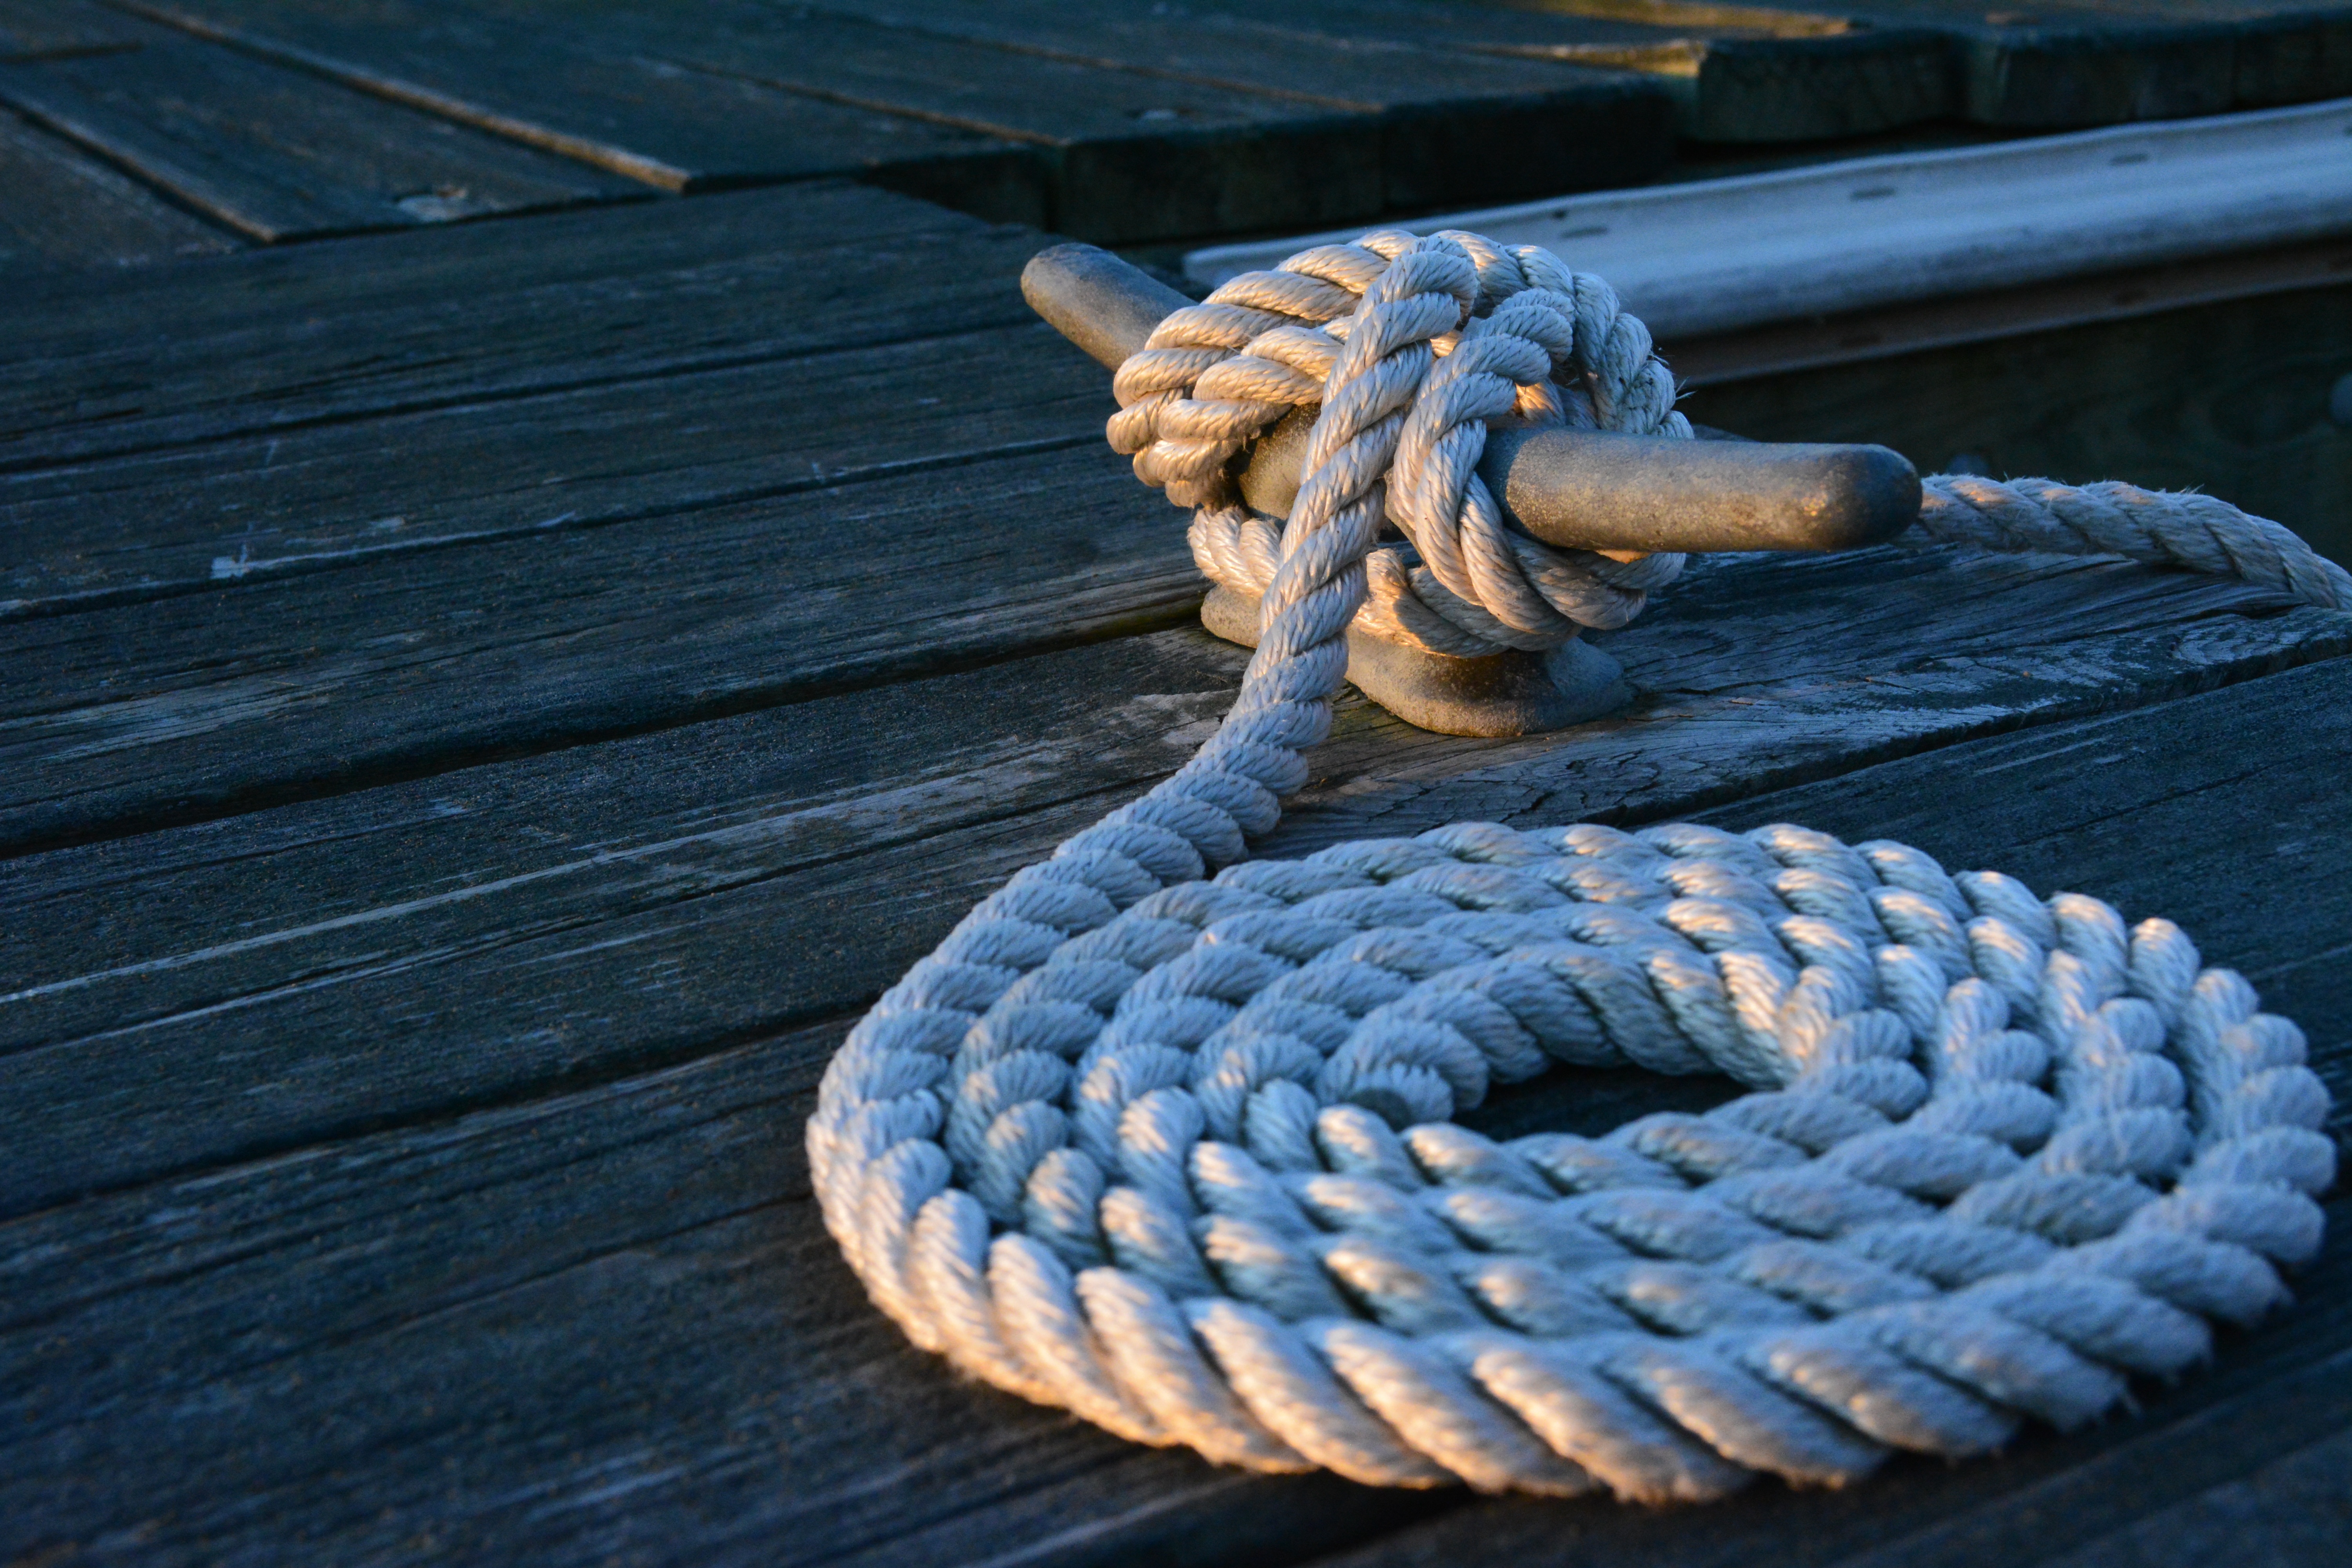
coast, outdoor, rope, dock, wood, boat, pier, line, sailing, harbor, blue, nautical, boating, marine, maritime, wharf, maryland, chesapeake, chesapeake bay